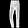
Label: Trouser